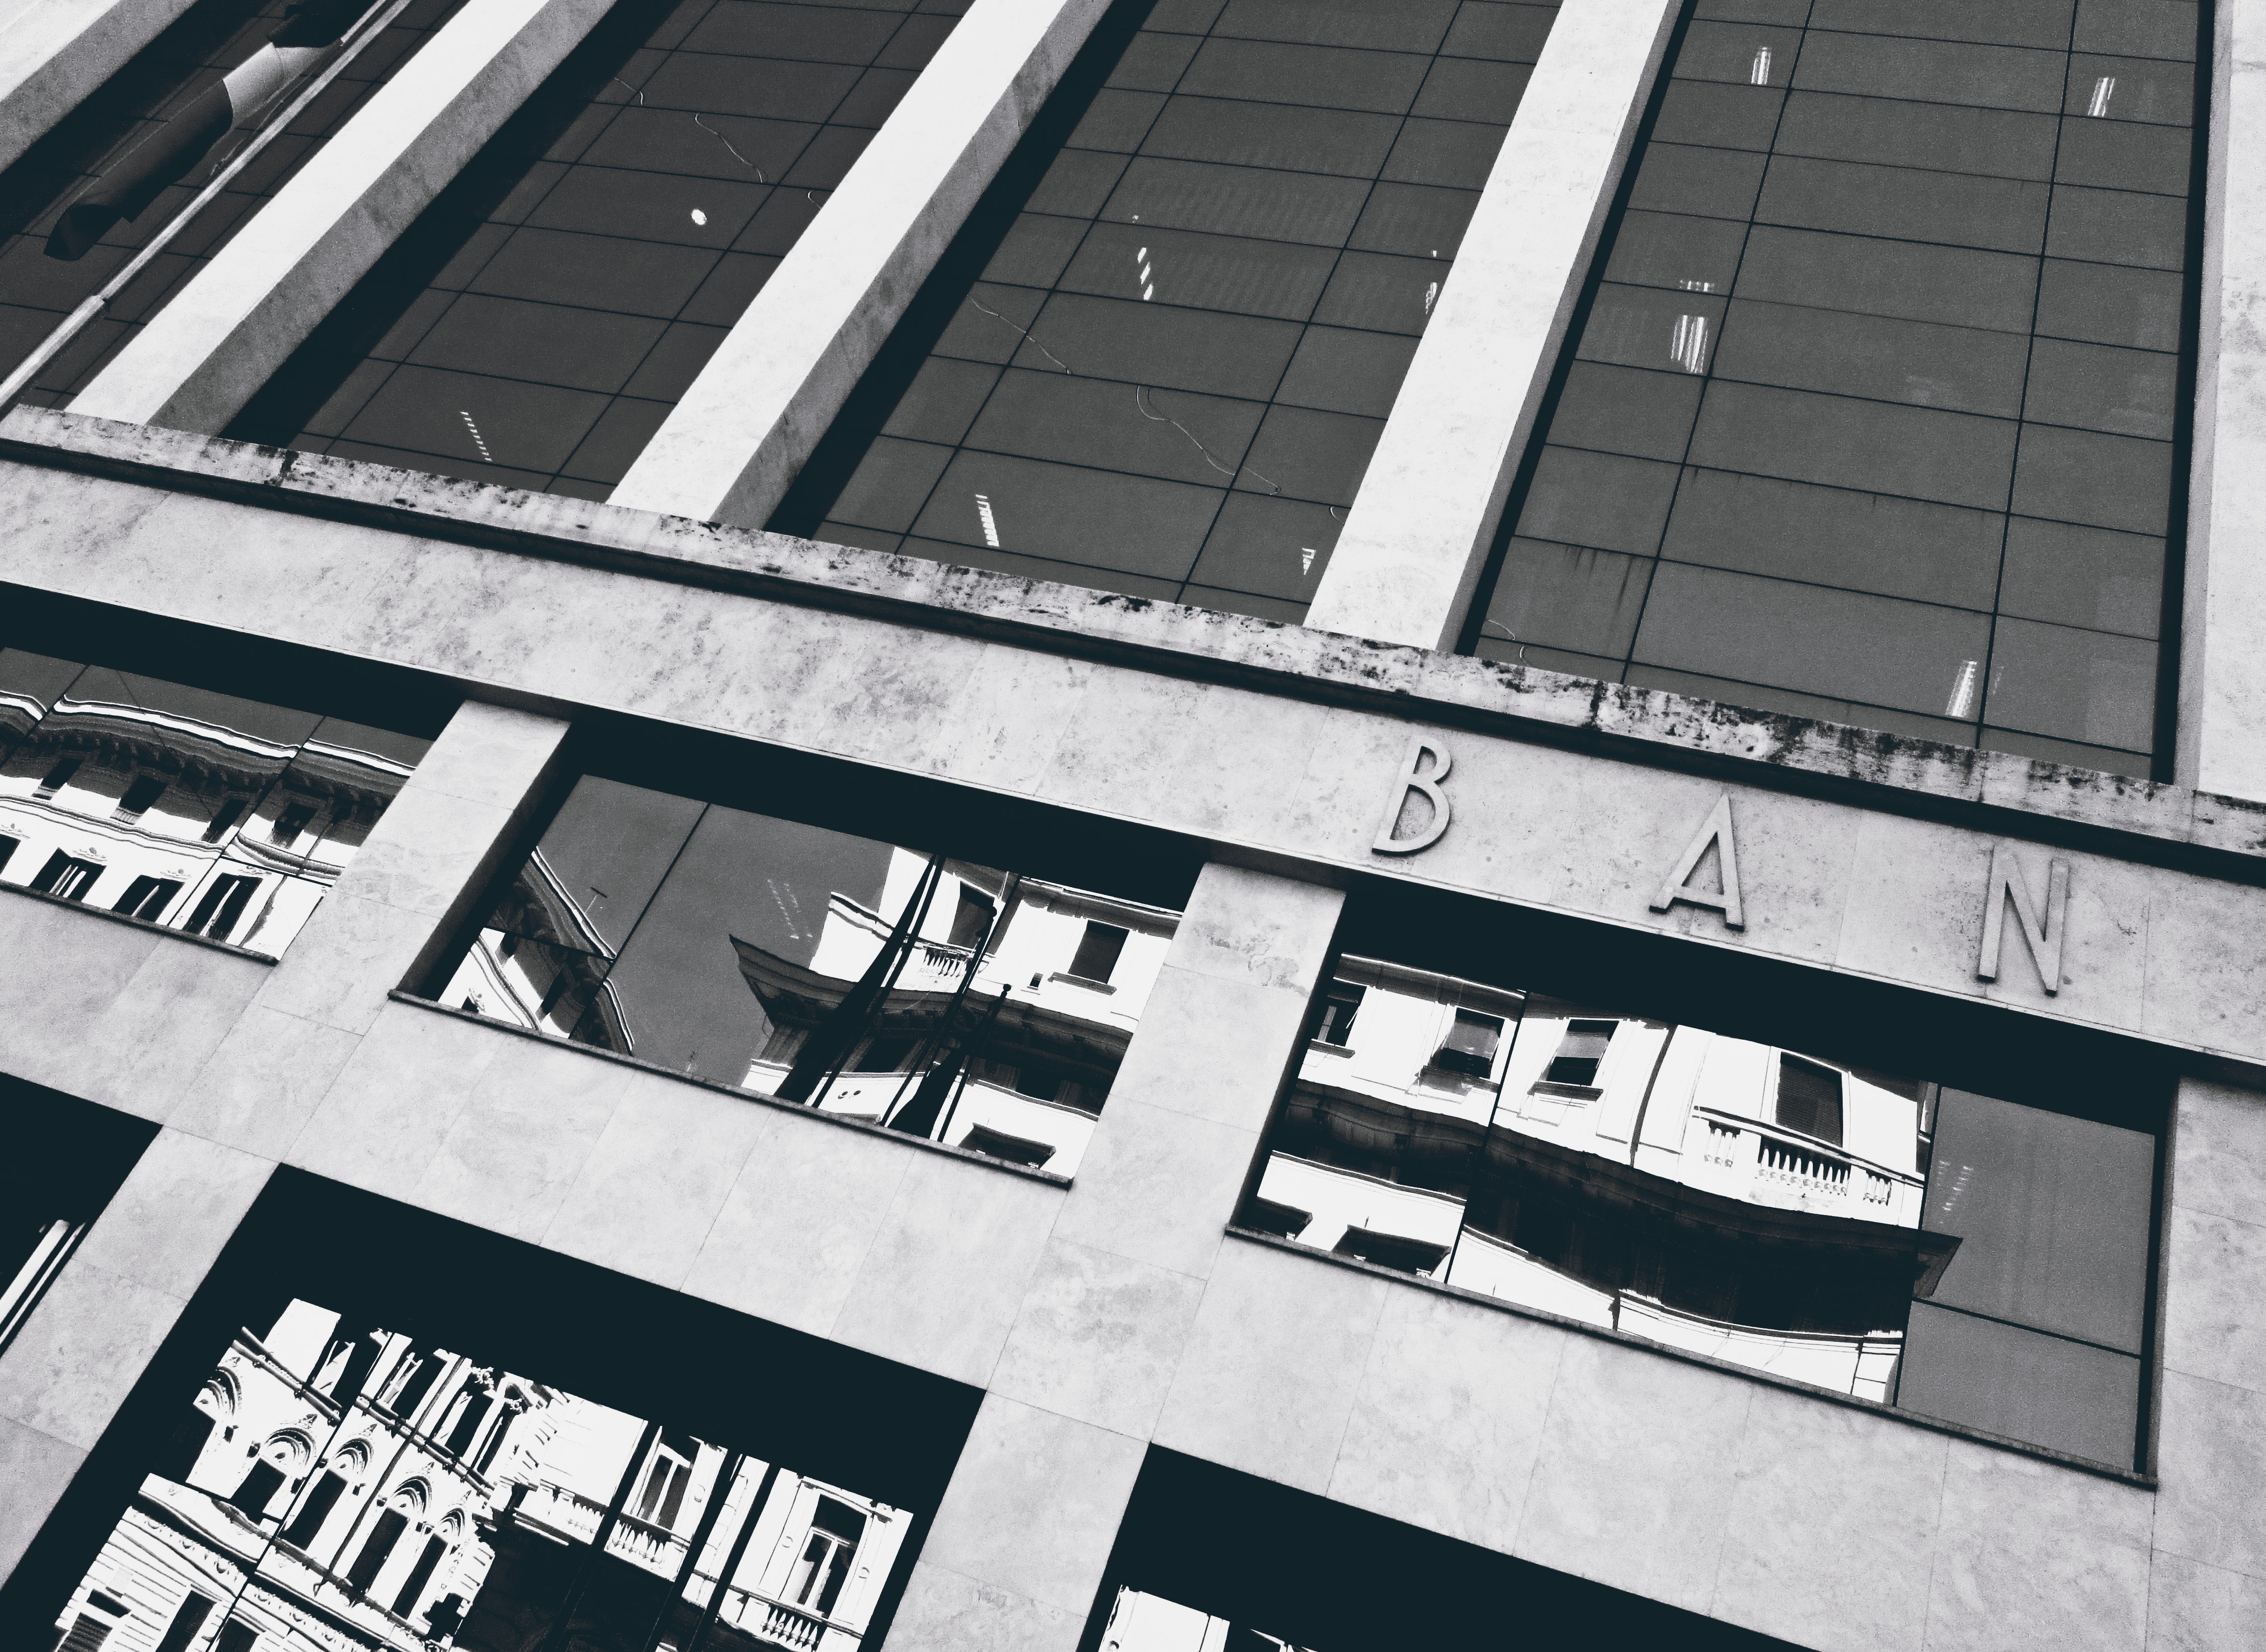
architecture, white, building, urban, wall, line, reflection, italy, facade, black, monochrome, bank, design, windows, symmetry, shape, urban area